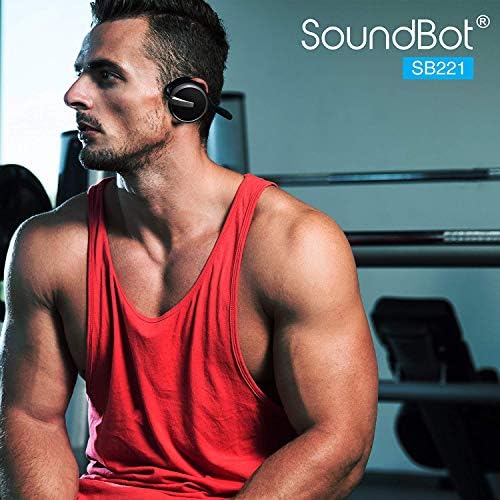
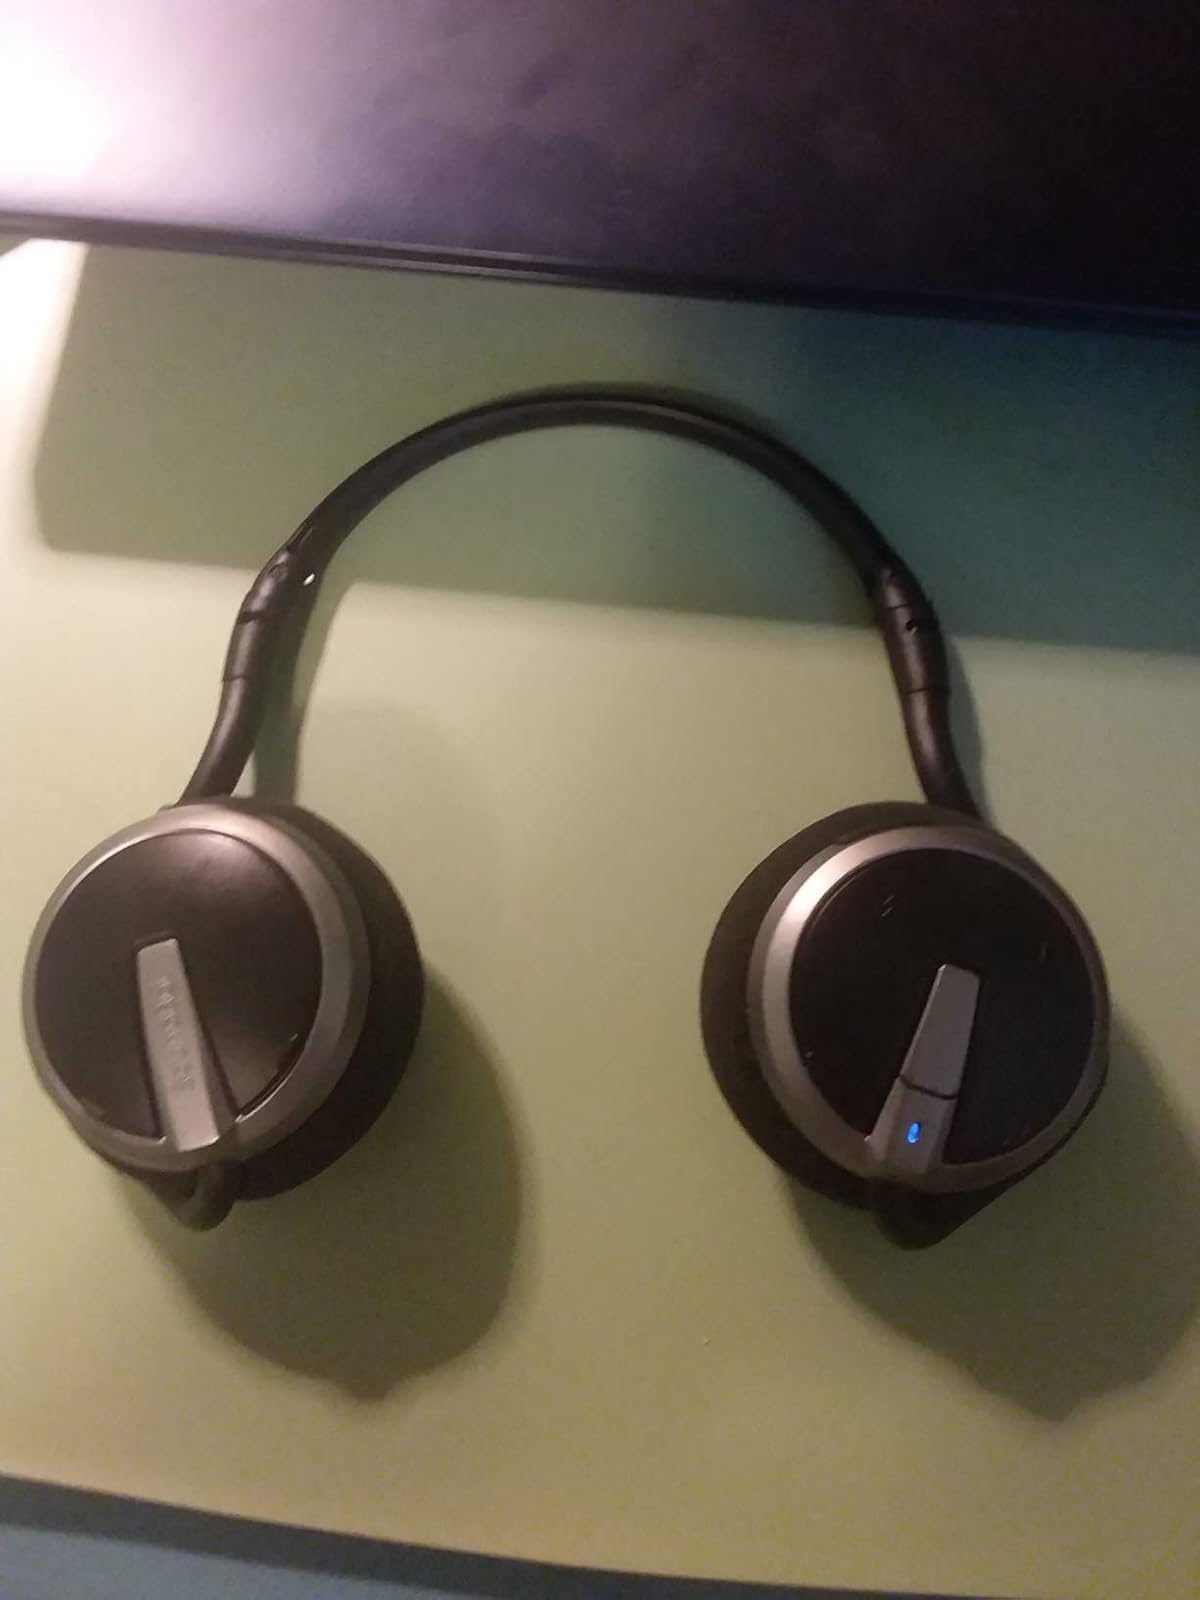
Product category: headphones
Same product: yes